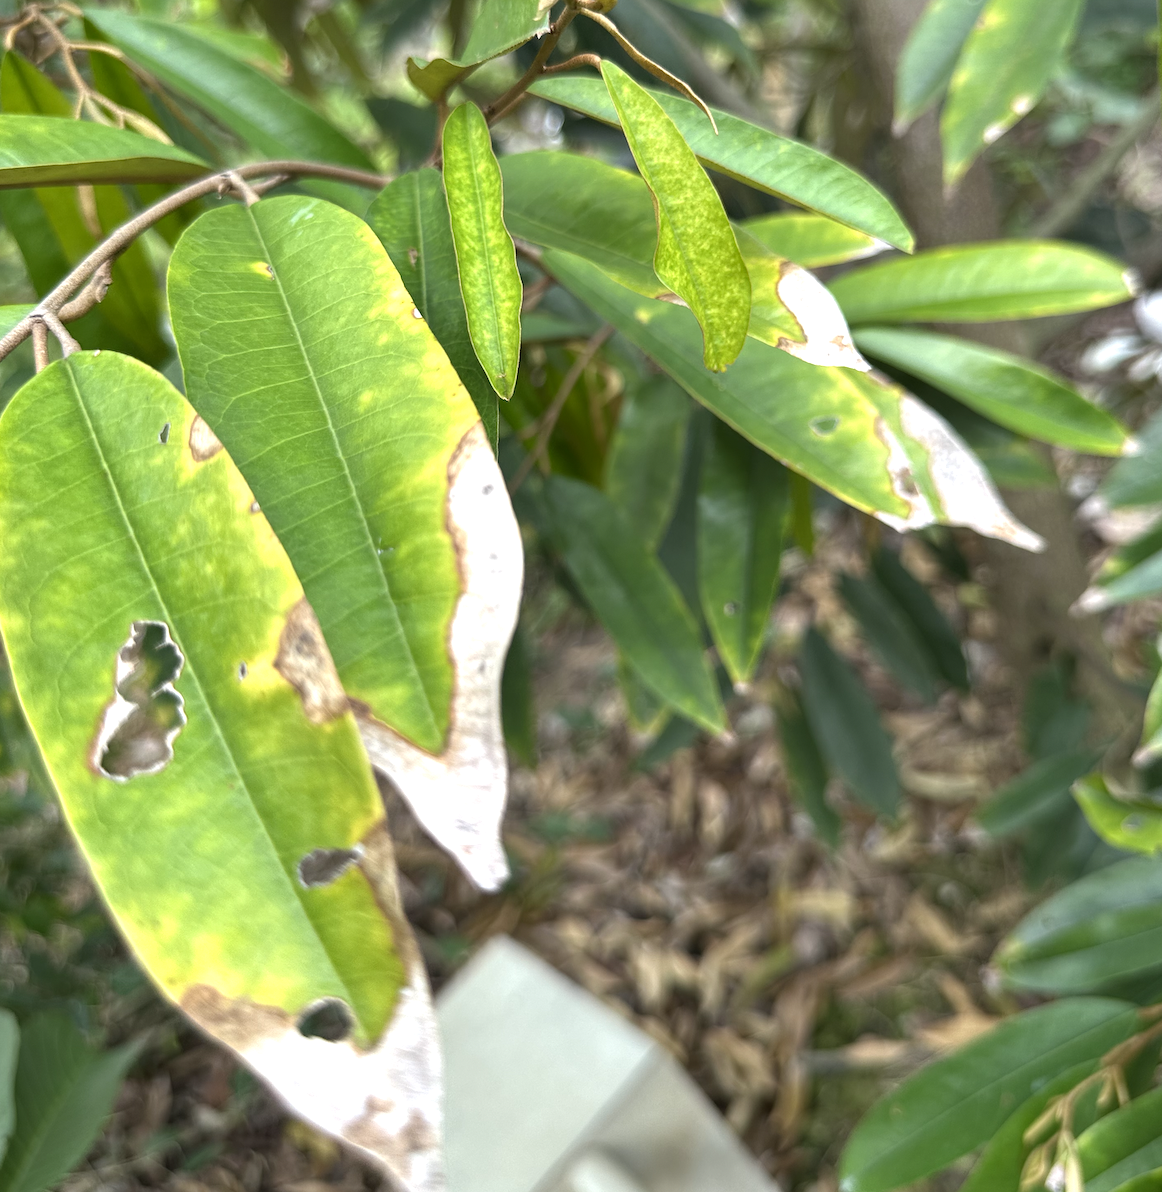
Label: anthracnose_disease